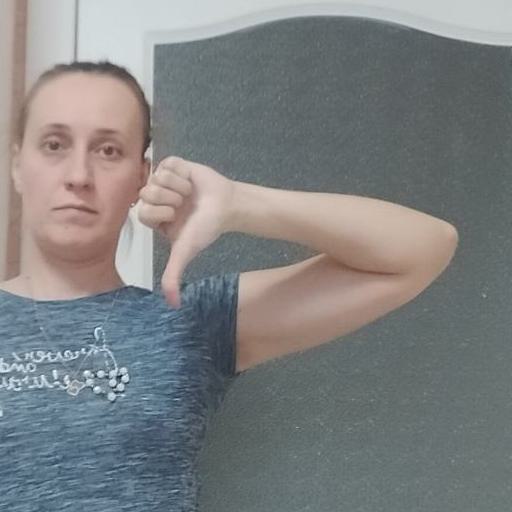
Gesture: dislike